Hurricane Carla tornado outbreak

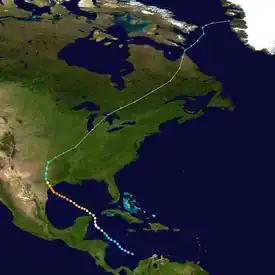
Map plotting the track and the intensity of Hurricane Carla, according to the Saffir–Simpson scale.

As Hurricane Carla moved northwestward over the Gulf of Mexico on September 10, its outer rainbands began to spread over the Gulf Coast. Favorable shear profiles led to scattered tornadoes touching down across the region, including an F3 tornado that caused numerous casualties in Kaplan, Louisiana. More tornadoes touched down the next day as the system made landfall in Port O'Connor, Texas at peak intensity with winds and a pressure of . September 12 was the worst day of the outbreak with six significant (F2+) tornadoes touching down, including a violent F4 tornado in Galveston, Texas and an intense F3 tornado in Jonesboro, Louisiana, causing widespread destruction and 250 casualties. By September 13, a weaker Tropical Storm Carla was accelerating northward into Canada. Some scattered tornado activity occurred on this day before the outbreak came to an end.